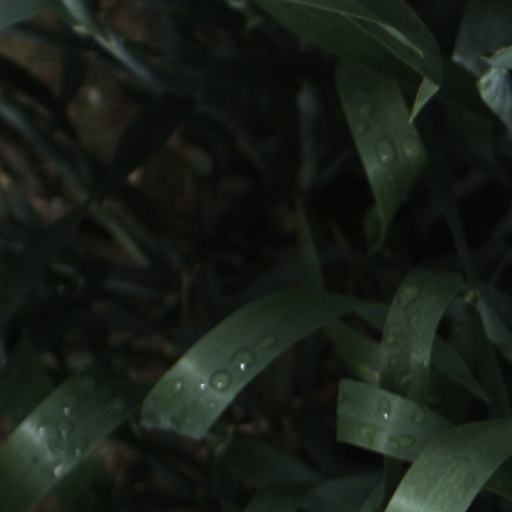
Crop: wheat